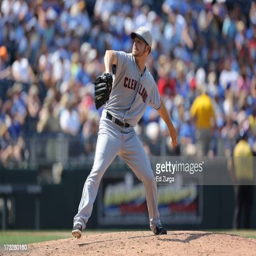
baseball player throws during a game against sports team